Hearst Castle

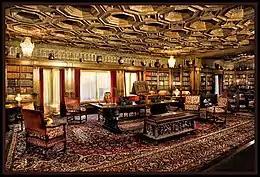
The library, with some of Hearst's collection of ancient Greek vases on the bookshelves

The refectory was the only dining room in the castle, and was built between 1926 and 1927. The choir stalls which line the walls are from the La Seu d'Urgell Cathedral in Catalonia, Spain, and the silk flags mounted on the walls are Palio banners from Siena, Italy. Hearst originally intended a "vaulted Moorish ceiling" for the room but, finding nothing suitable, he and Morgan settled on the Italian Renaissance example, dating from around 1600, which Hearst purchased from a dealer in Rome in 1924. Victoria Kastner considered that the flat roof, with life-size carvings of saints, "strikes a discordant note of horizontality among the vertical lines of the room". The style of the whole is Gothic, in contrast to the Renaissance approach adopted in the preceding assembly room. The refectory is said to have been Morgan's favorite interior within the castle. The design of both the refectory and the assembly room was greatly influenced by the monumental architectural elements, especially the fireplaces and the choir stalls used as wainscoting, and works of art, particularly the tapestries, which Hearst determined would be incorporated into the rooms. The central table provided seating for 22 in its usual arrangement of two tables, which could be extended to three or four, on the occasion of larger gatherings. The tables were sourced from an Italian monastery and were the setting for some of the best pieces from Hearst's collection of silverware. One of the finest is a wine cooler dating from the early 18th century and weighing 14.2 kg by the Anglo-French silversmith David Willaume.